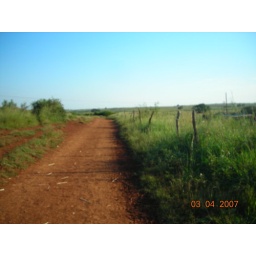
the road by my house